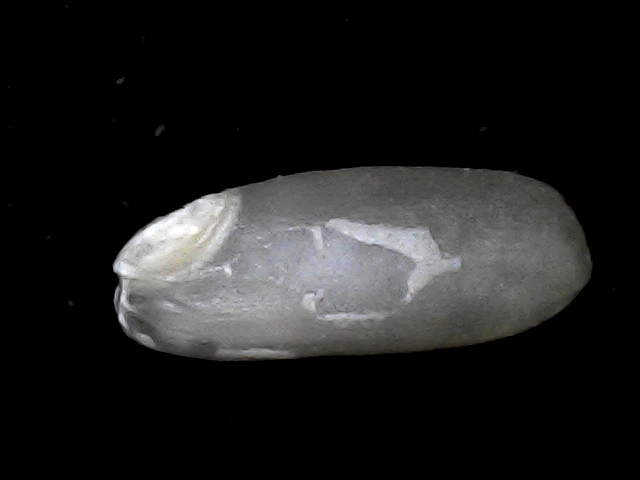
Rice variety: BD79